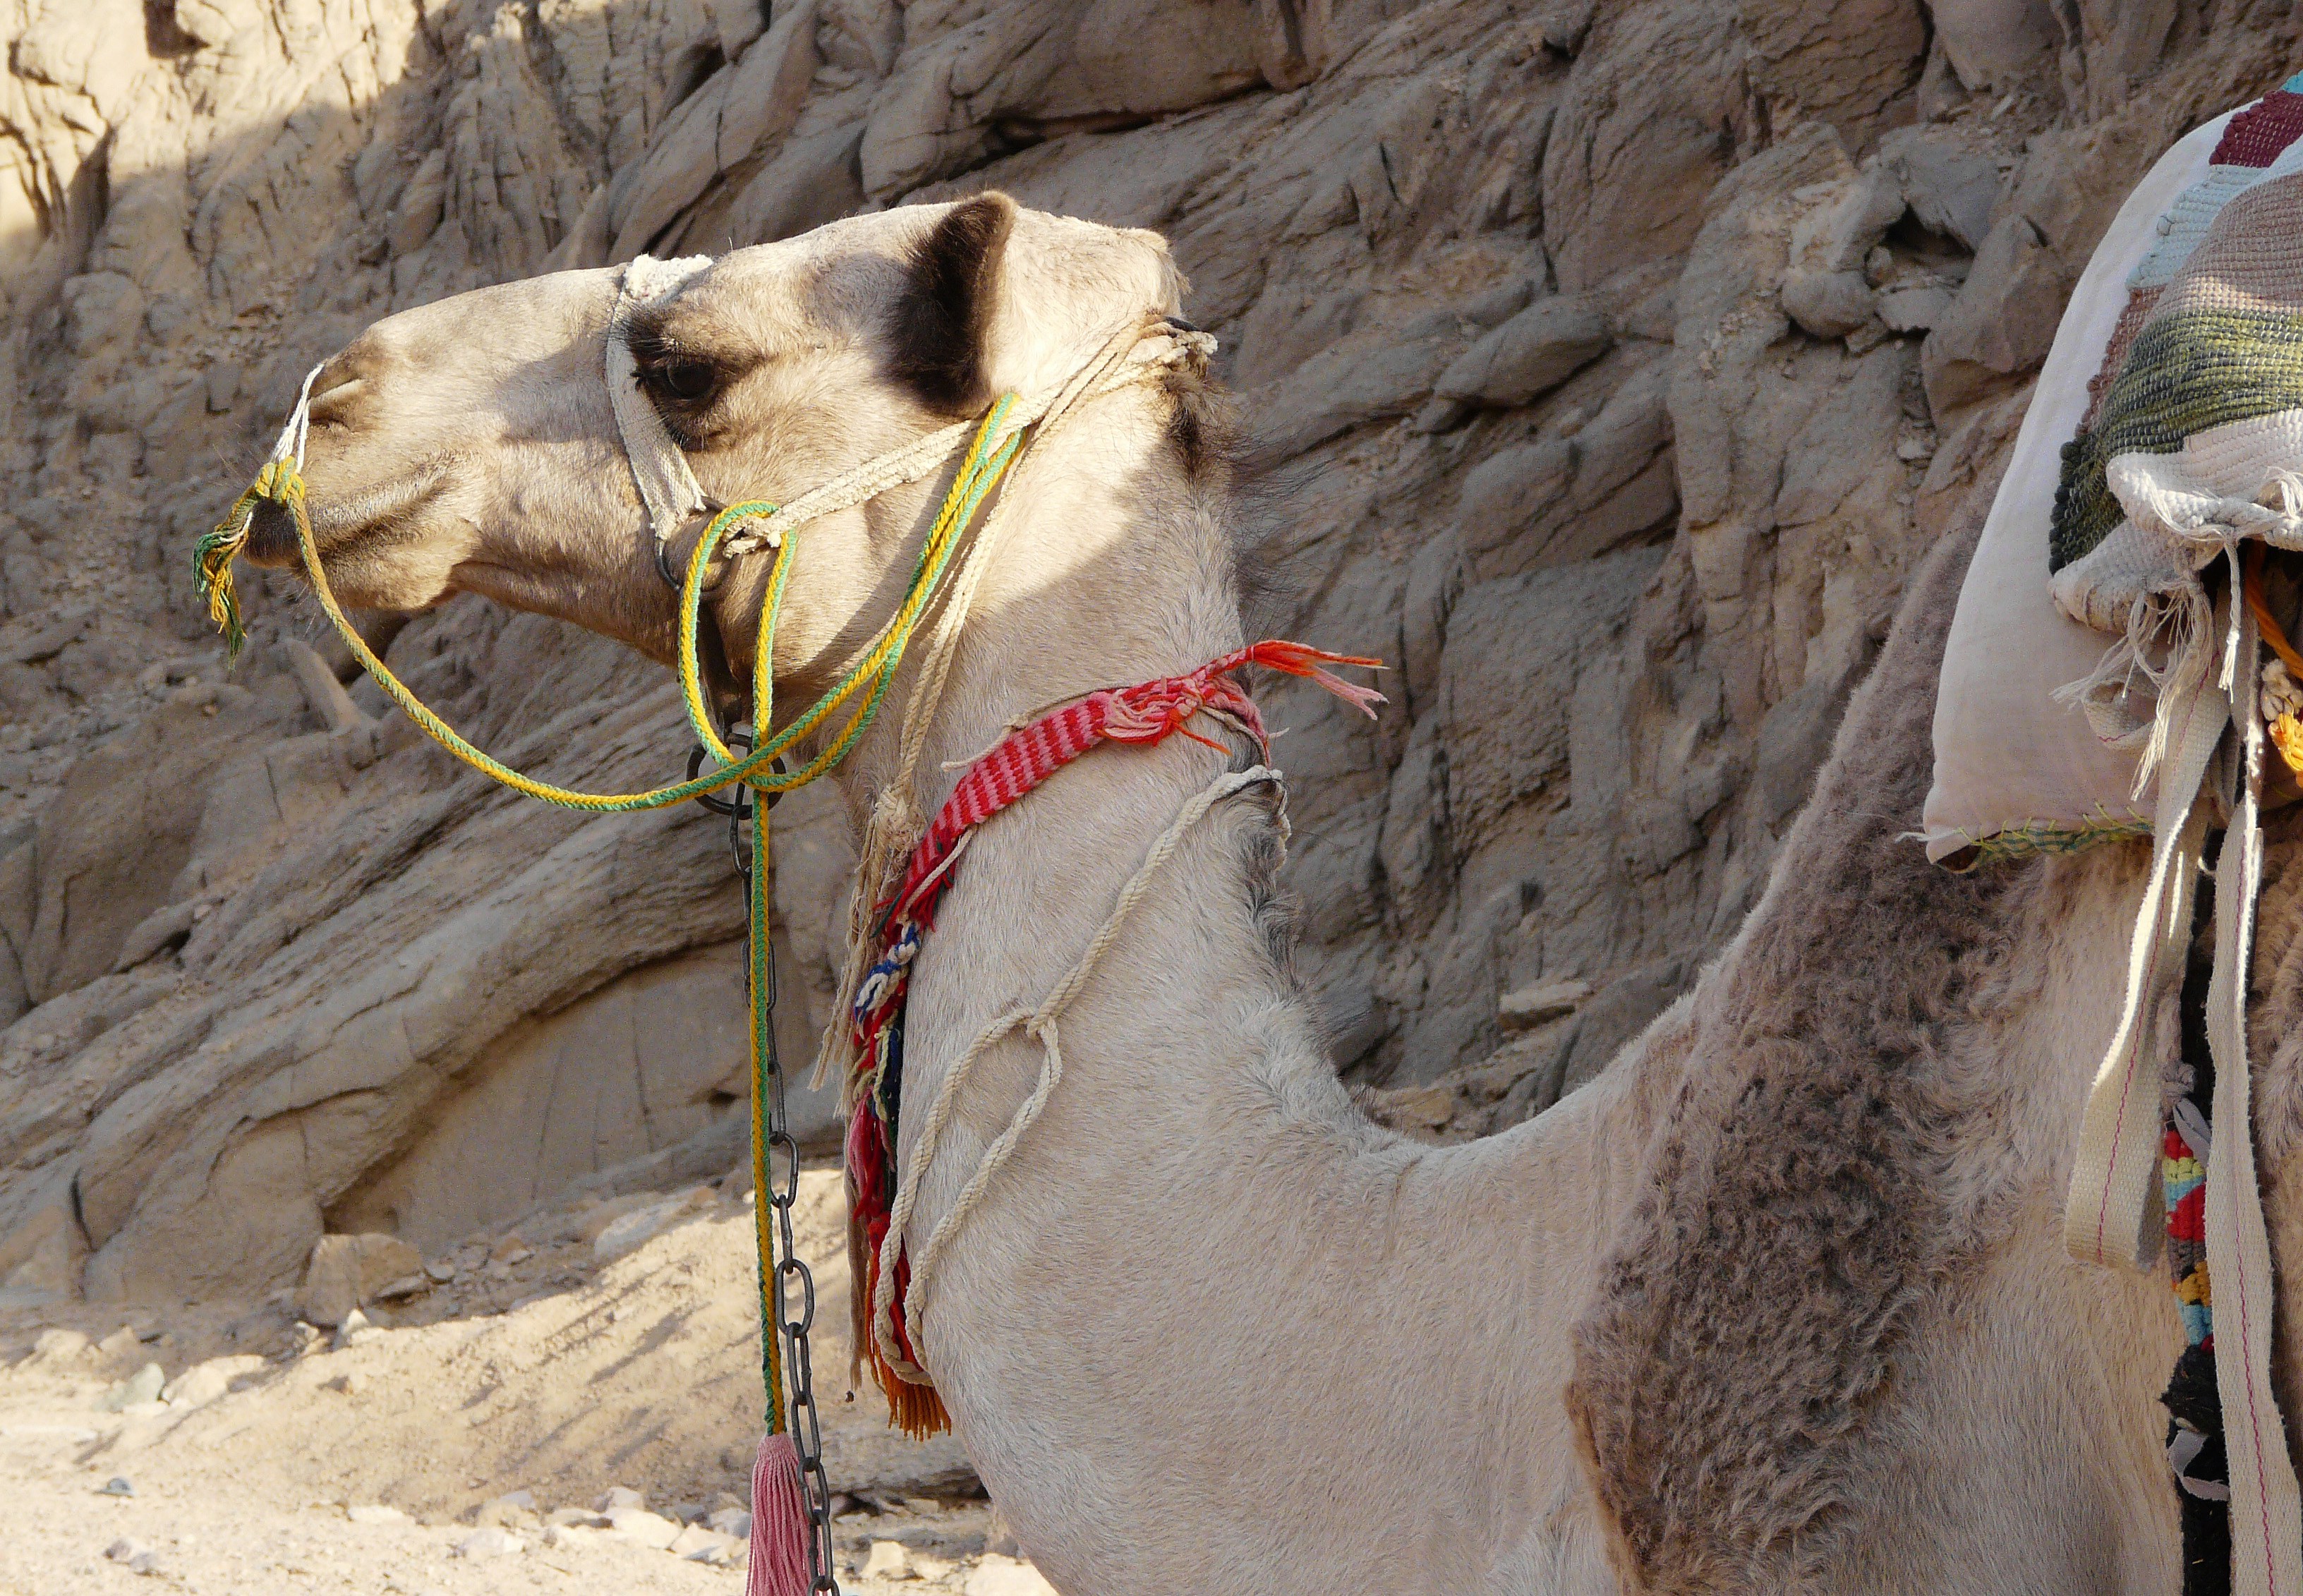
desert, adventure, travel, wildlife, zoo, camel, africa, mammal, tourism, fauna, dromedary, egypt, outdoors, animals, camels, mammals, vertebrate, arabia, middle, egyptian, closeups, bedouin, humps, east, camel like mammal, arabian camel